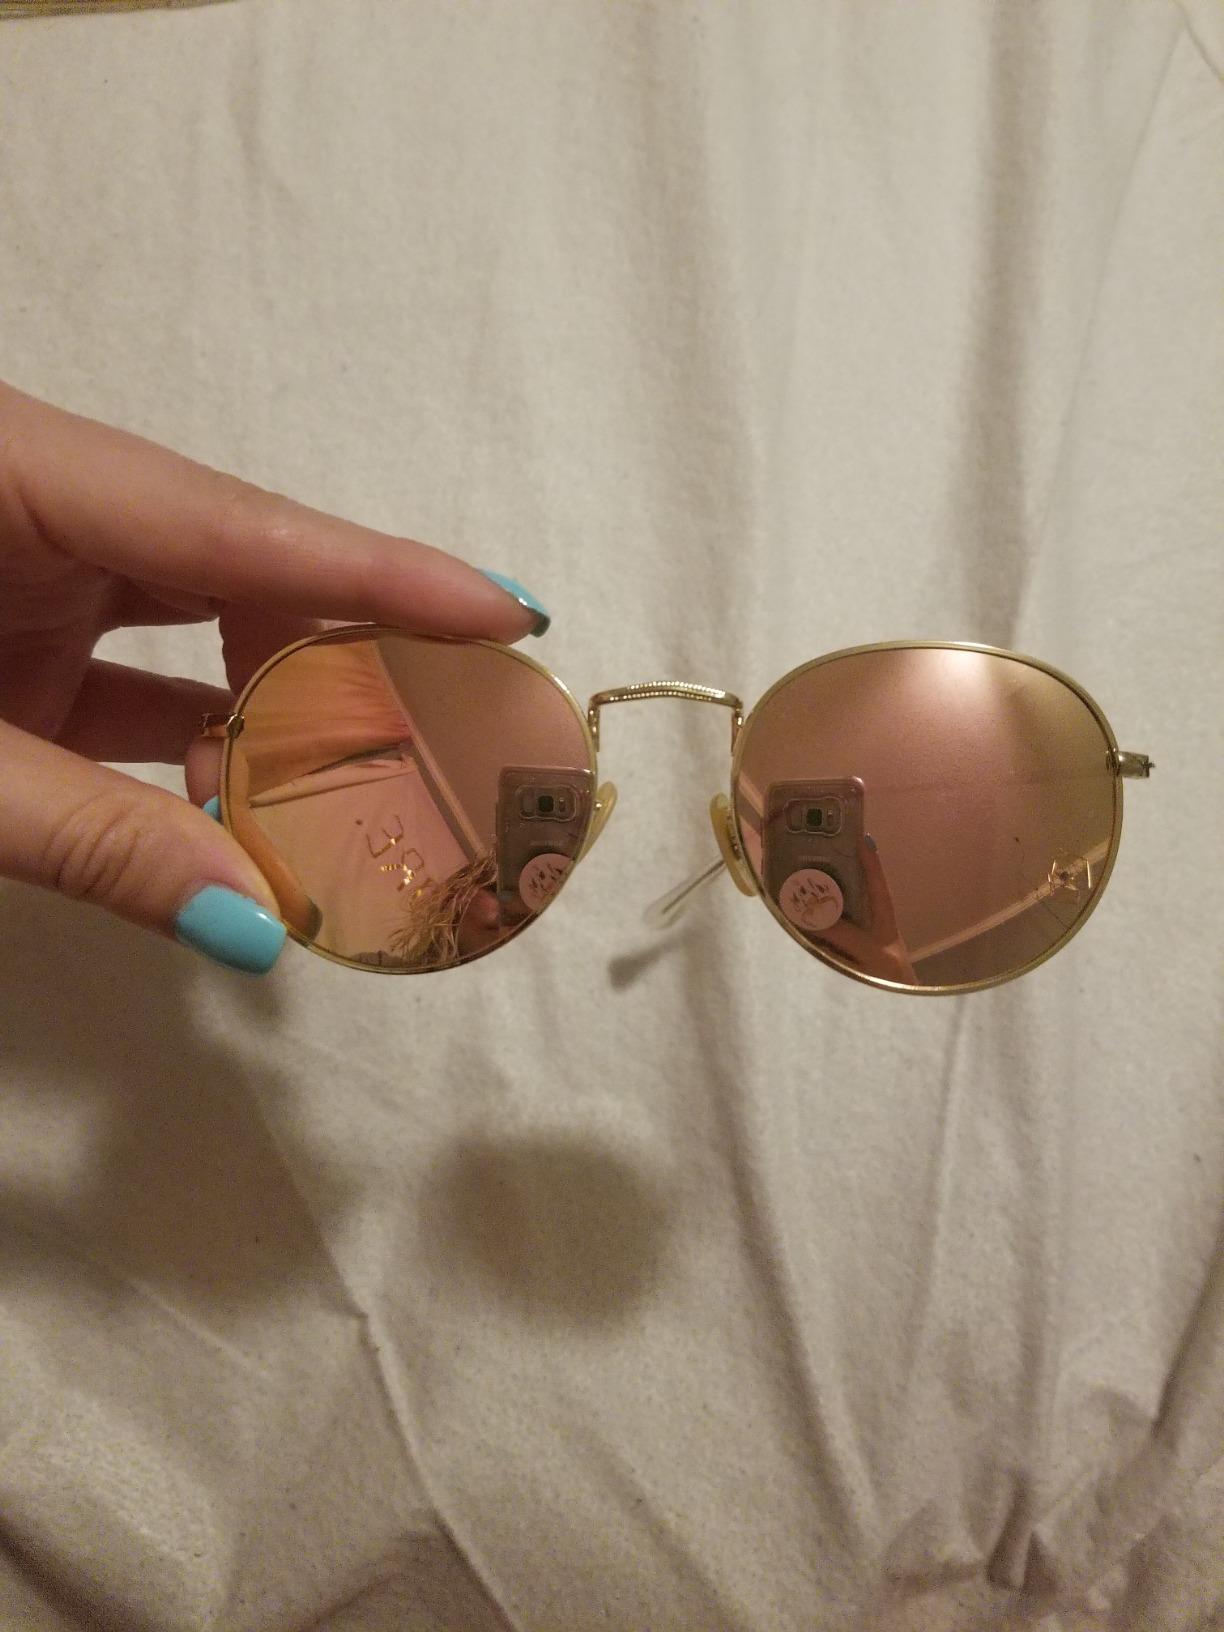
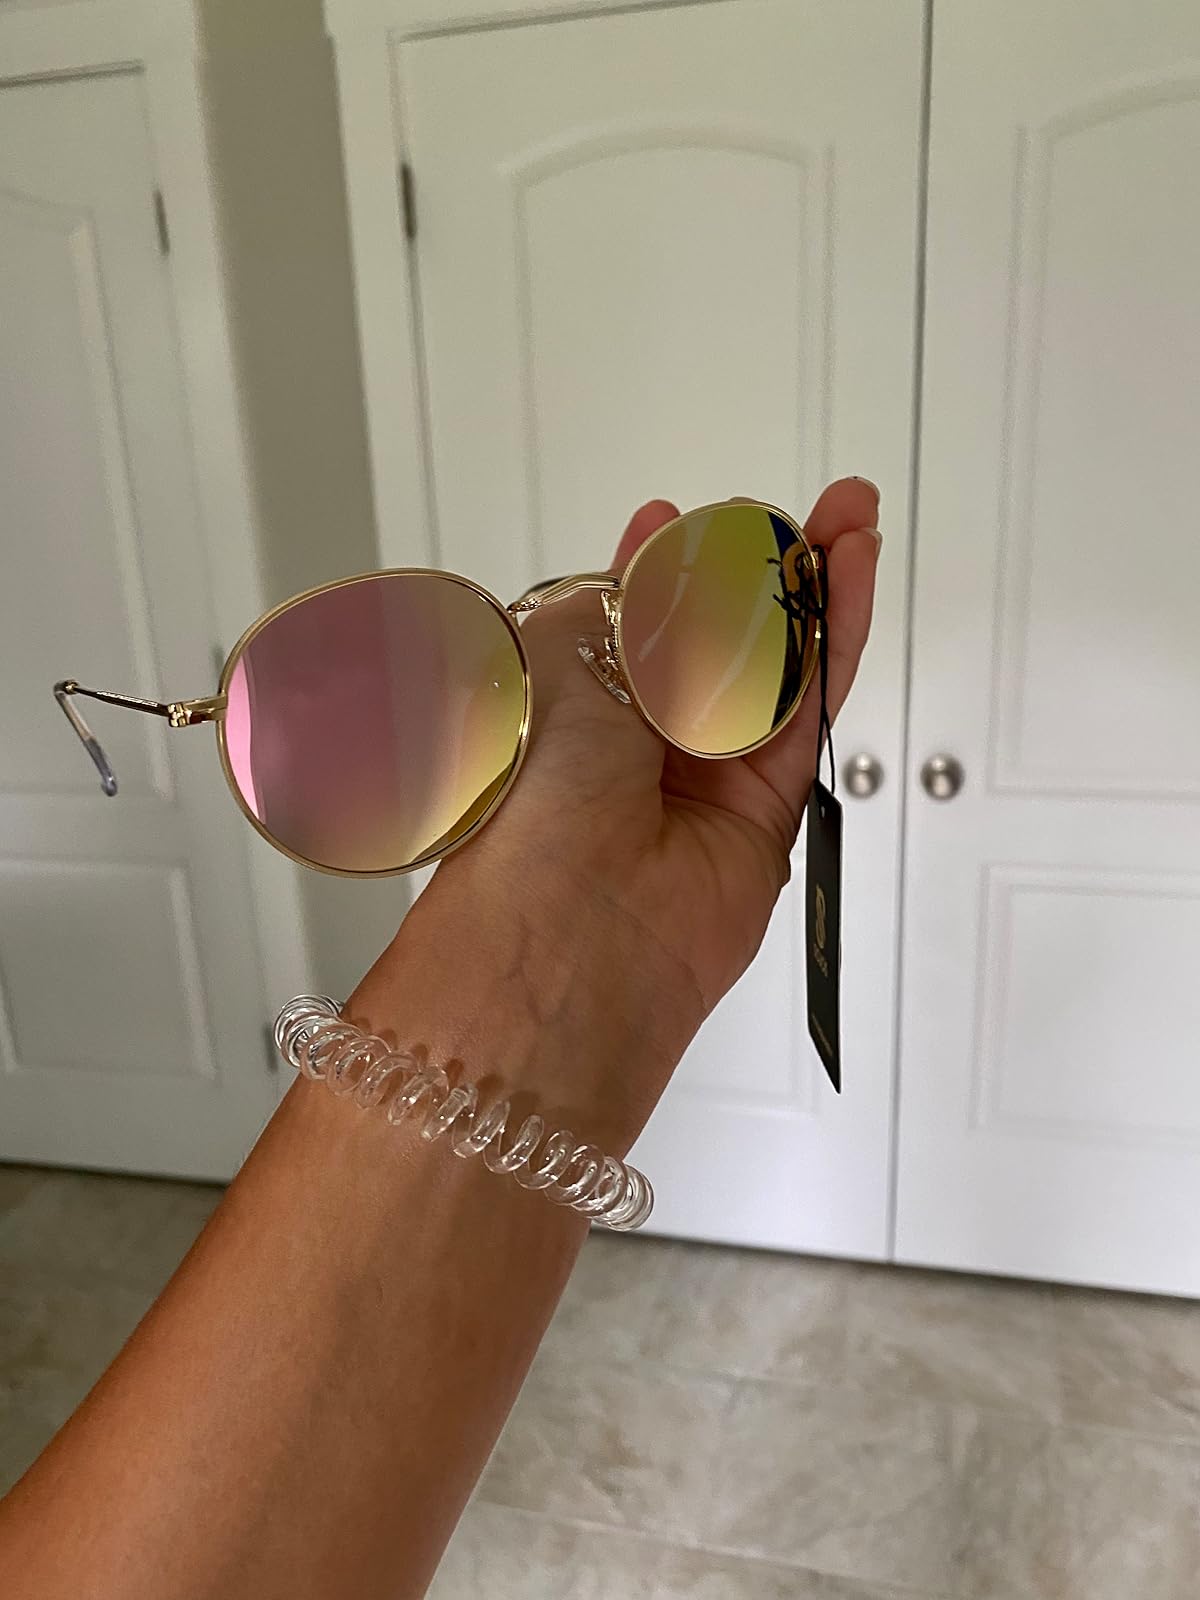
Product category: accessories_sunglasses
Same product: yes